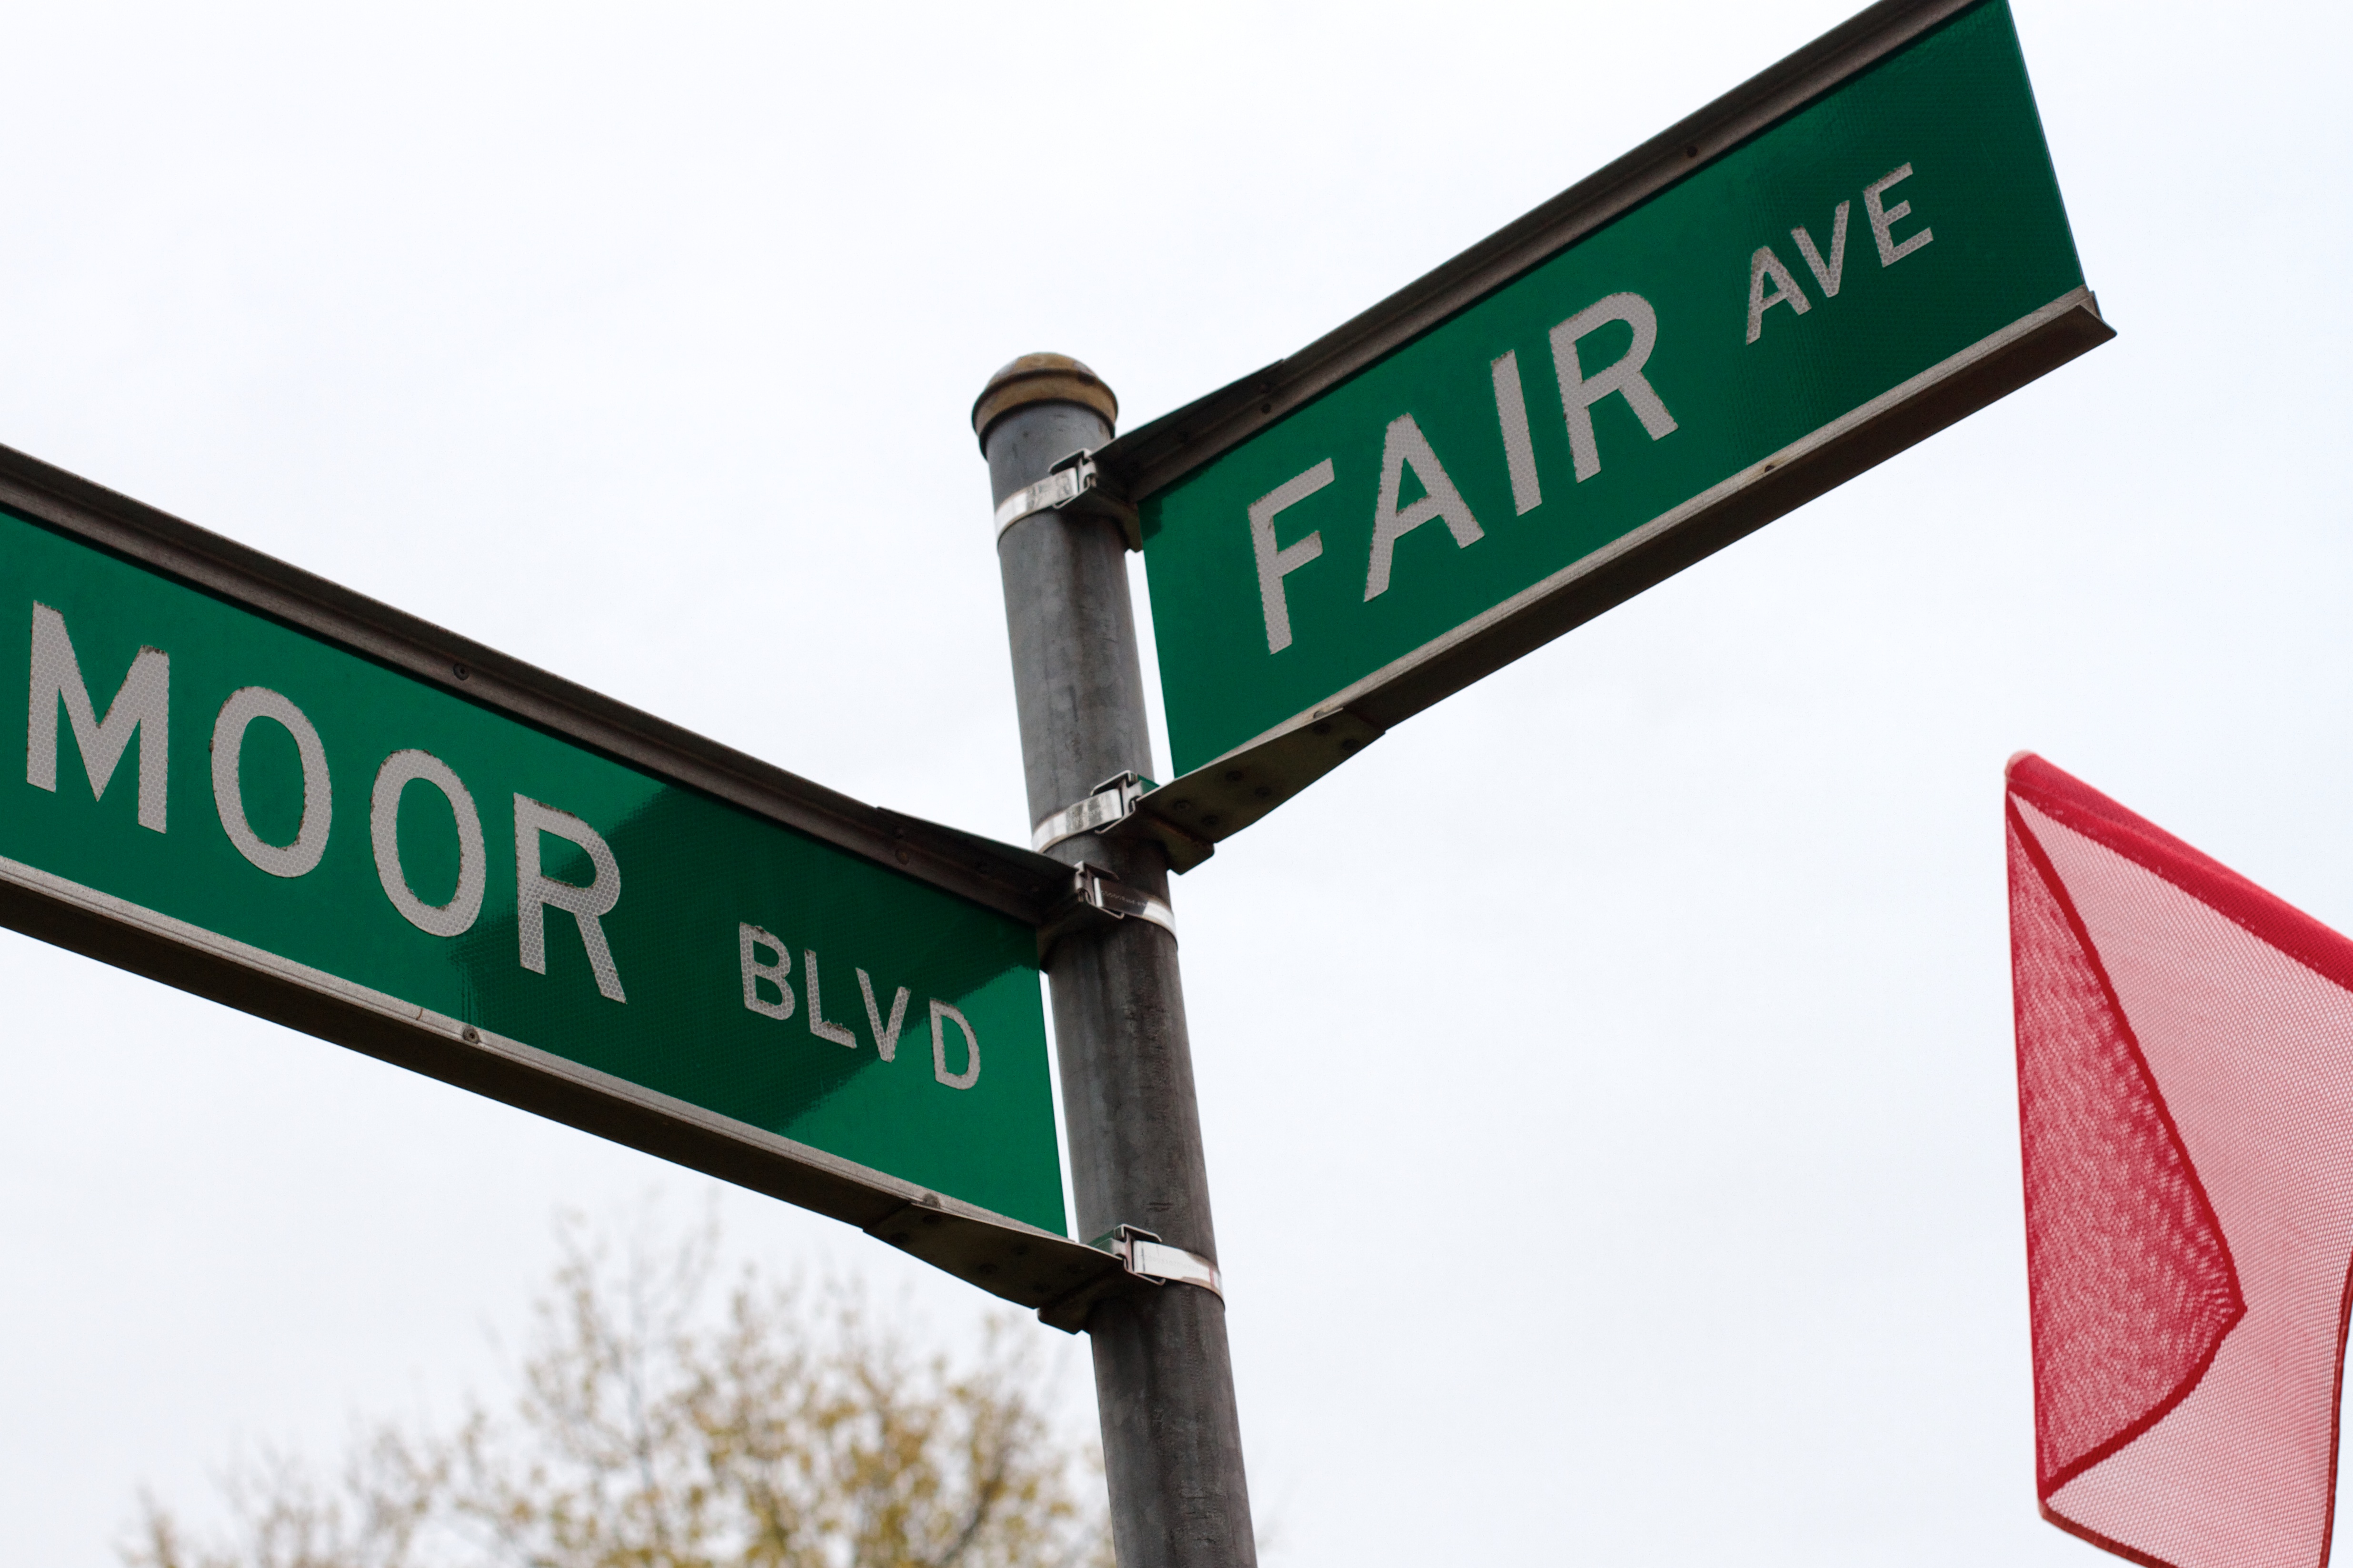
advertising, sign, intersection, street sign, signage, brand, fair, fairness, traffic sign